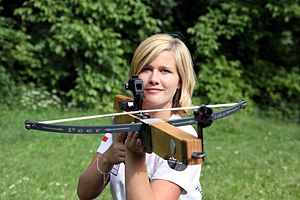
Franziska Peer
Franziska Peer med sin armbrøst
Franziska Peer er en øtrigsk Bueskytte. Hun er medlem af skytteforeningen Angerberg.